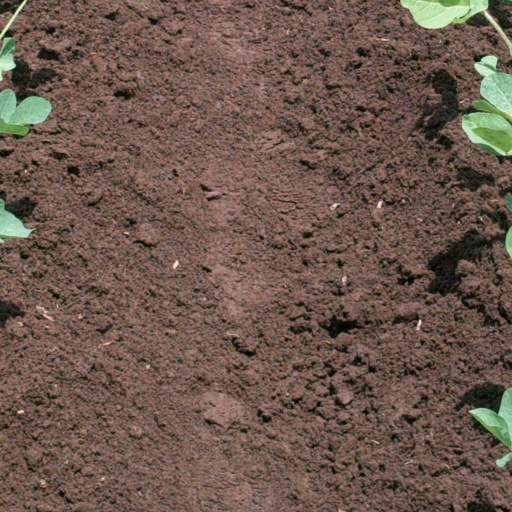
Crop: soybean